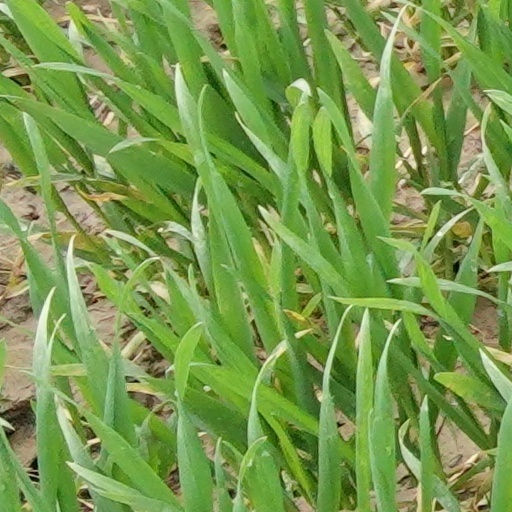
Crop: wheat